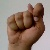
The image shows a hand gesture representing the letter 'T' in Indian Sign Language.